Oregon Trail Memorial half dollar

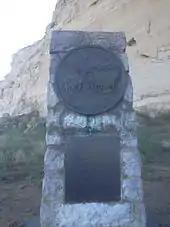
An Oregon Trail memorial at Register Cliff, Wyoming, reproducing the coin's design

No commemorative coins were struck between 1939 and 1945. When authorizations resumed after the war, issues in honor of Booker T. Washington and George Washington Carver were sold, in some years, in low-mintage sets of coins from all three mints. After 1954, when the last such pieces were struck, the Treasury Department did not again support a non-circulating commemorative until 1982, when a half dollar in honor of the 250th anniversary of the birth of George Washington was issued. The Washington half dollar was distributed by the Mint, with profits applied to the reduction of the national debt. Bowers writes, "this time around, [striking of commemorative coins] would not be on behalf of private or local interests".